Aerial firefighting and forestry in southern Australia

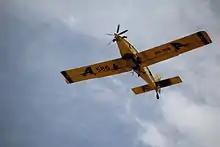
Air Tractor AT-802 water bomber

On 6 February 1967 two Piper Pawnees from Benambra near Omeo, flown by Ben Buckley and Bob Lansbury, made Australia's first operational drop of fire retardant slurry on a small lightning-strike. The 15 drops were able to contain the remote fire to less than one hectare long enough to enable ground crews to walk many hours across rugged terrain to reach it and make it safe.